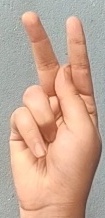
ASL sign: K